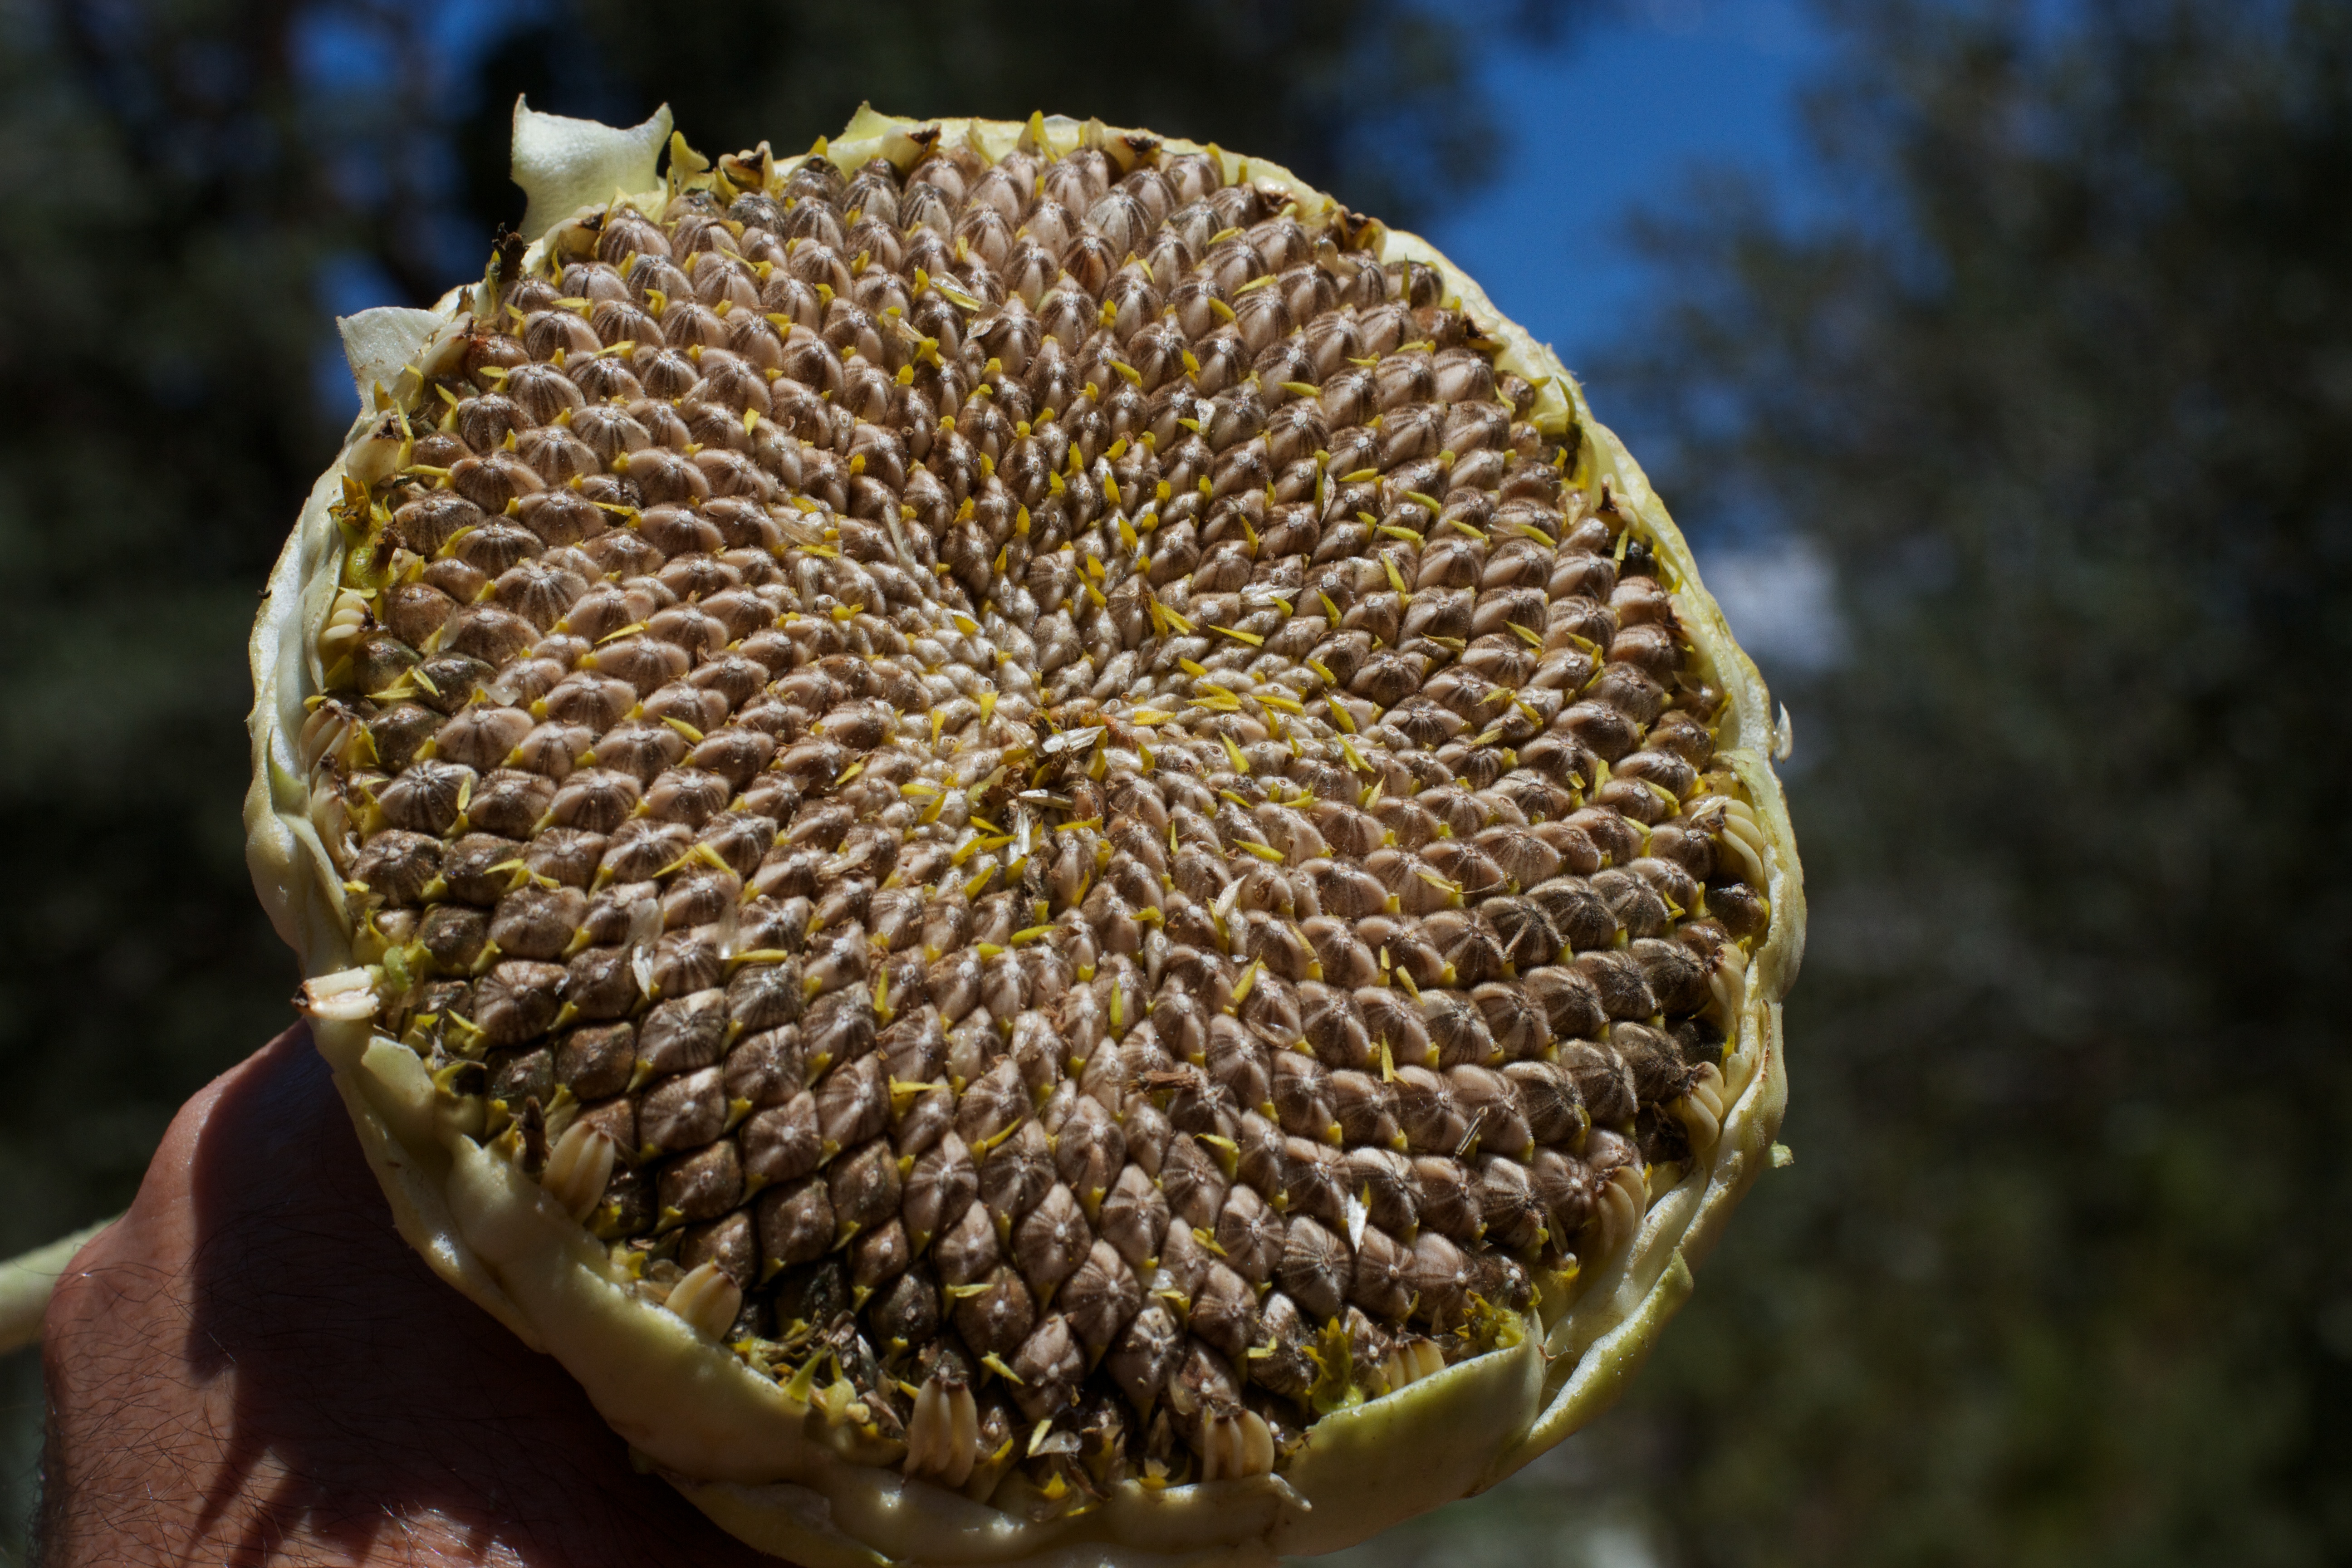
nature, plant, leaf, flower, pollen, food, produce, botany, yellow, flora, sunflower, close up, seedforward, macro photography, flowering plant, sunflower seed, land plant